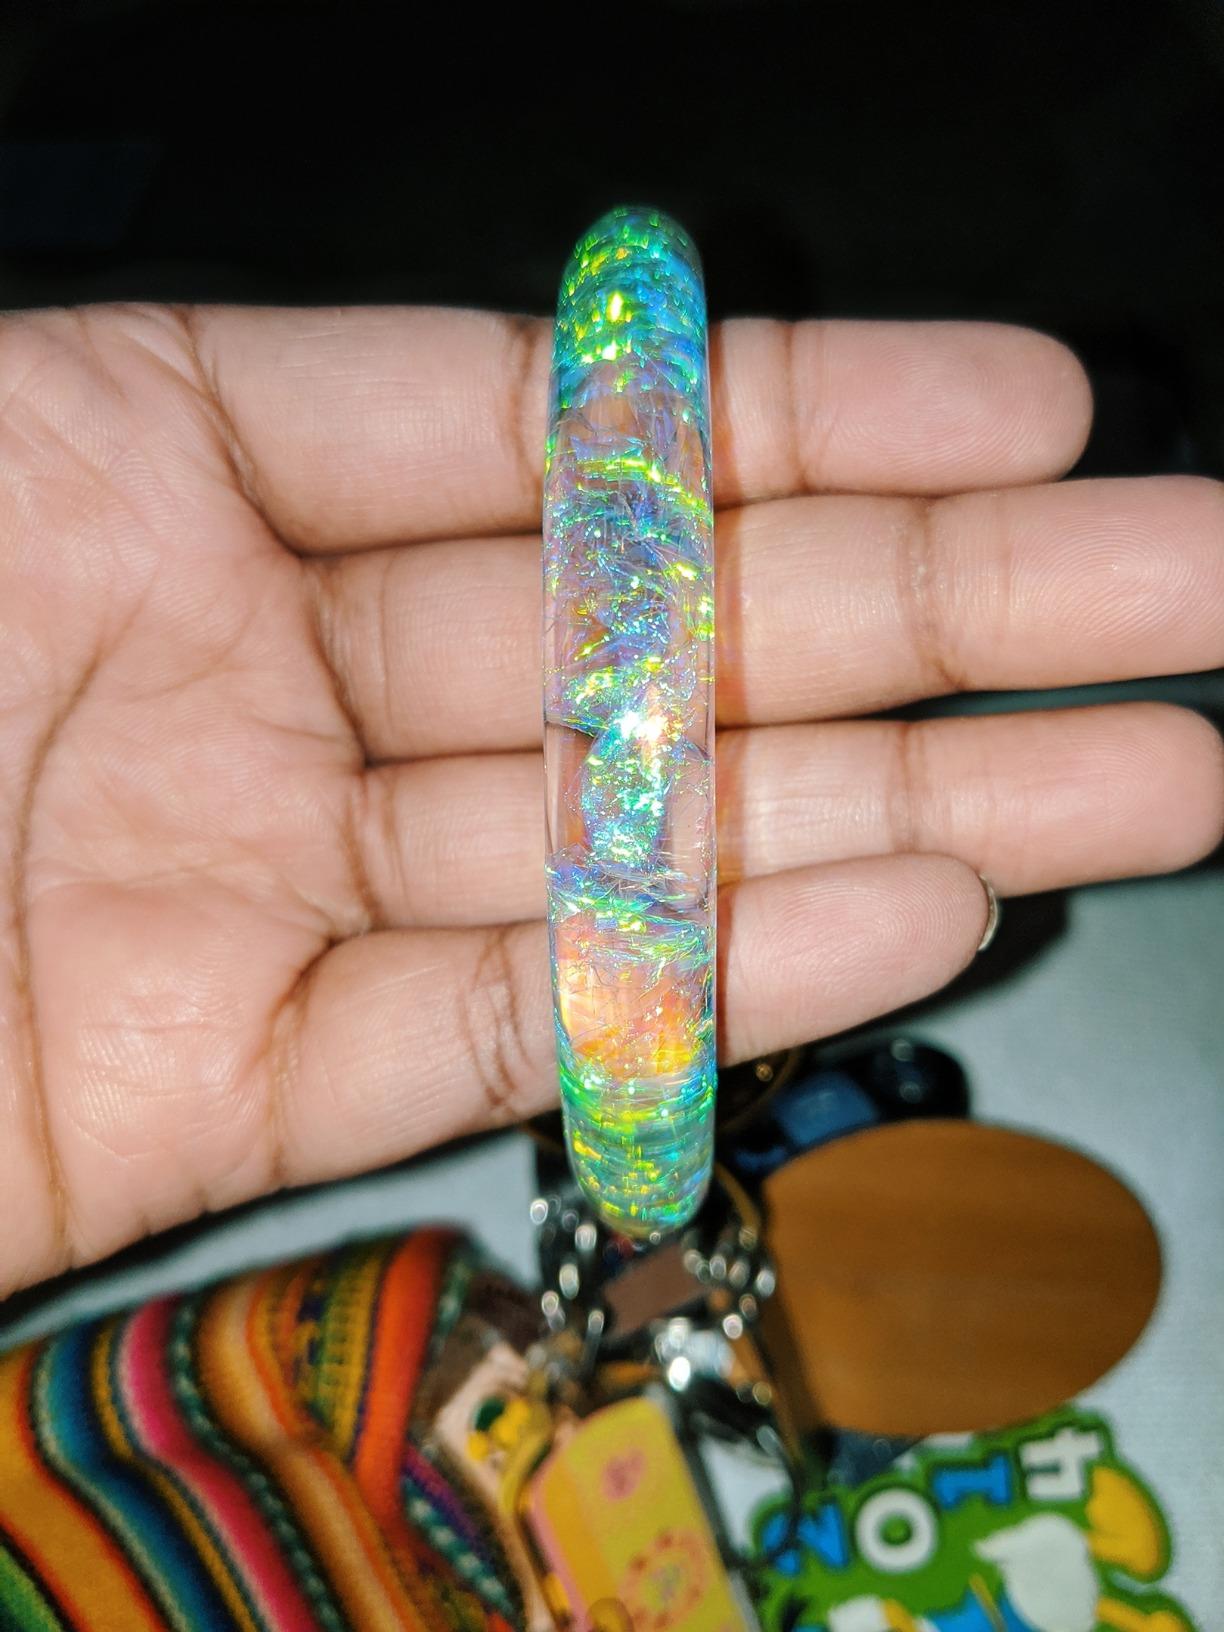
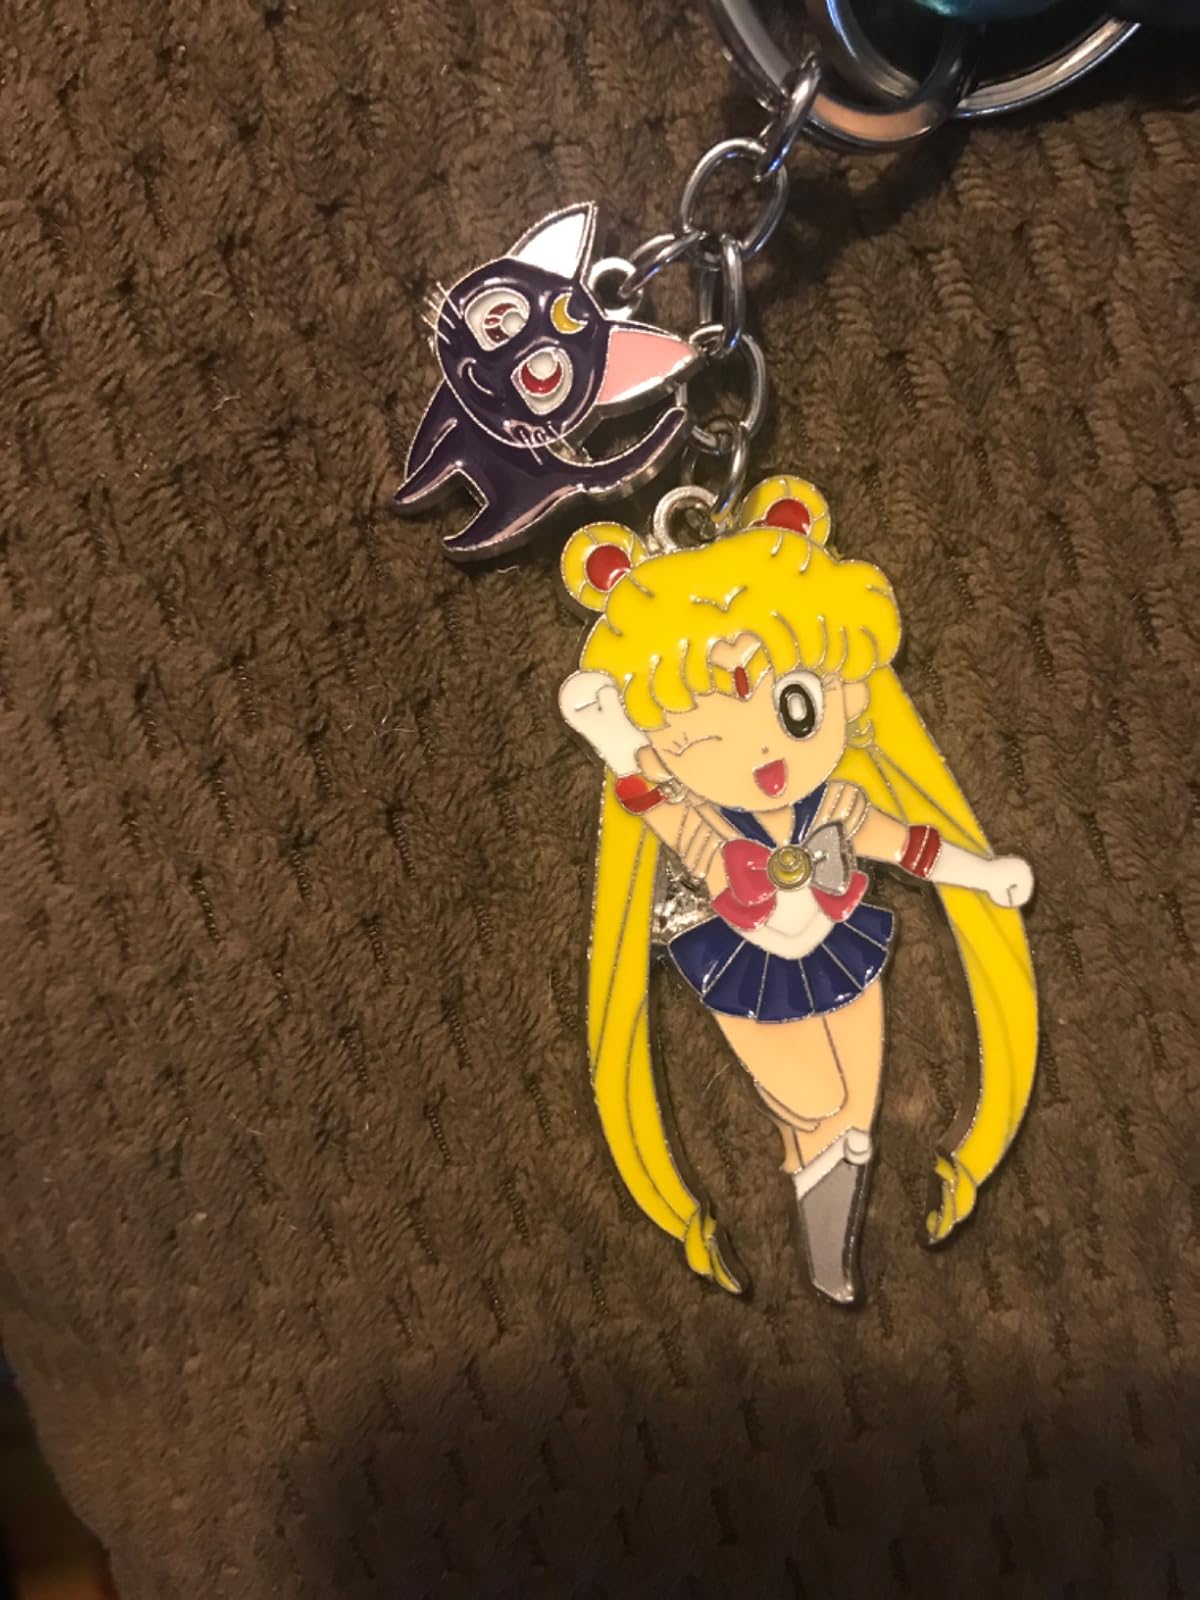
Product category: accessories_keychain
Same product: no